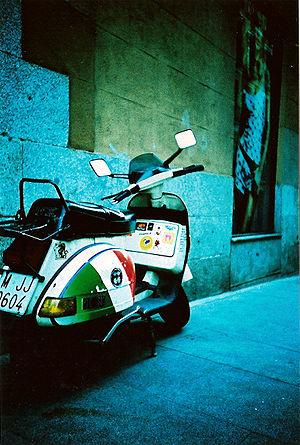
Lomography est une entreprise autrichienne Lomographische AG qui fabrique et commercialise des produits et services dans le domaine de la photographie argentique.